Nikica Jelavić

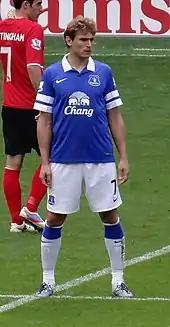
Jelavić playing for Everton in 2013

On 31 January 2012, Jelavić signed a four-and-a-half-year contract with Everton for a fee of £5 million. He made his debut a few days later, as a second-half substitute for Denis Stracqualursi, in a 1–1 draw against Wigan Athletic at the DW Stadium. On 10 March 2012, Jelavić scored his first goal for Everton in his first start for the club, scoring the only goal of the game in a 1–0 victory against Tottenham Hotspur at Goodison Park. His first FA Cup goal was the opener in a 2–0 win against Sunderland in a quarter-final replay at the Stadium of Light. Jelavić scored his first brace for Everton, a 2‐2 away draw against Norwich City in the league, and the following week he scored the opening goal in a 2–1 defeat by neighbours Liverpool, in the FA Cup semi-final at Wembley Stadium.